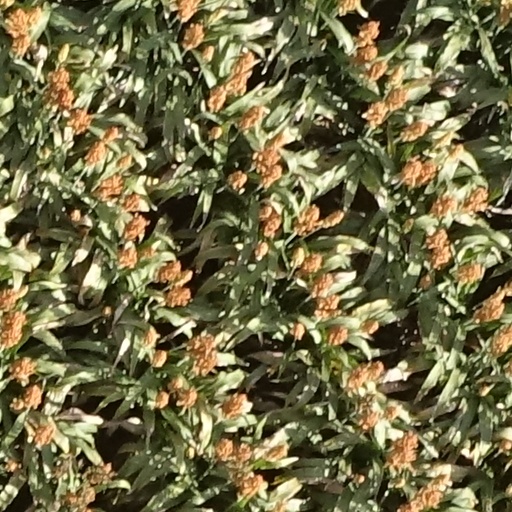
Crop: sorghum